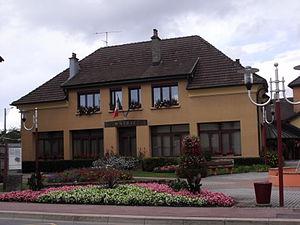
Mairie de Bart, Doubs, France
Bart est une commune française située dans le département du Doubs, en région Bourgogne-Franche-Comté.